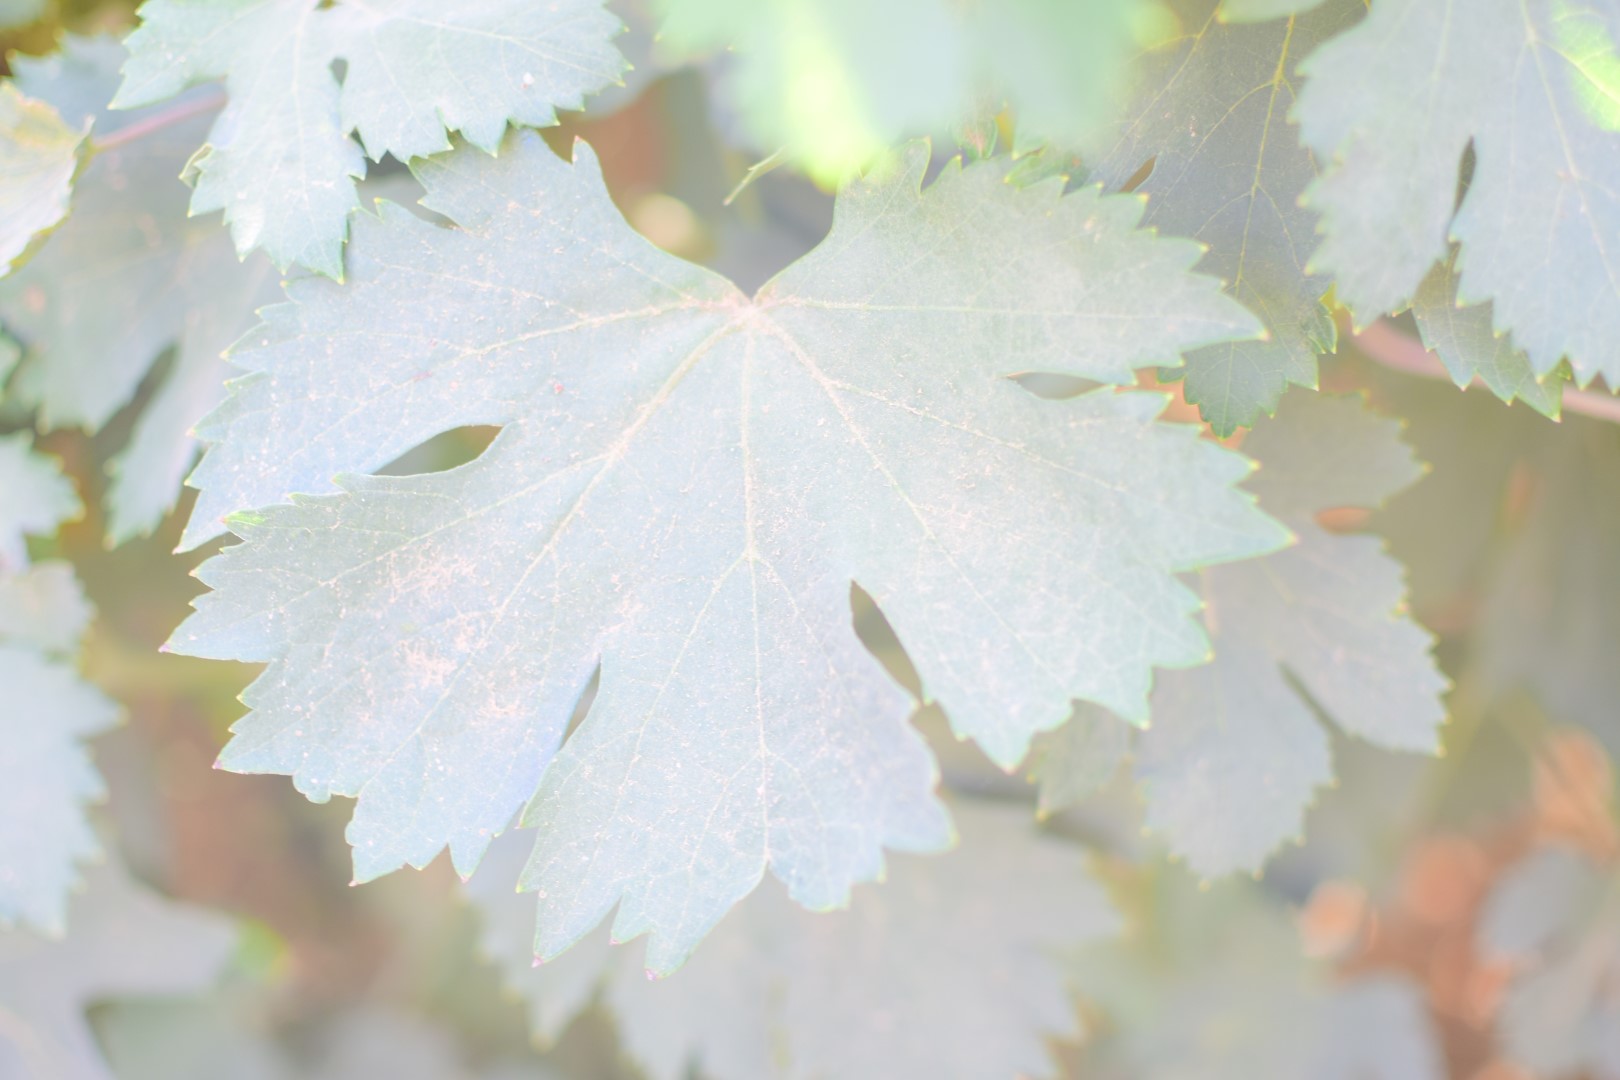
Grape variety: Halawani